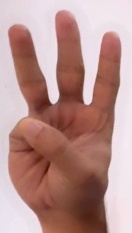
ASL sign: 6